Answer in natural language. How many Desks are visible in the scene? Choose between the following options: 3, 0, 2, 4 or 1
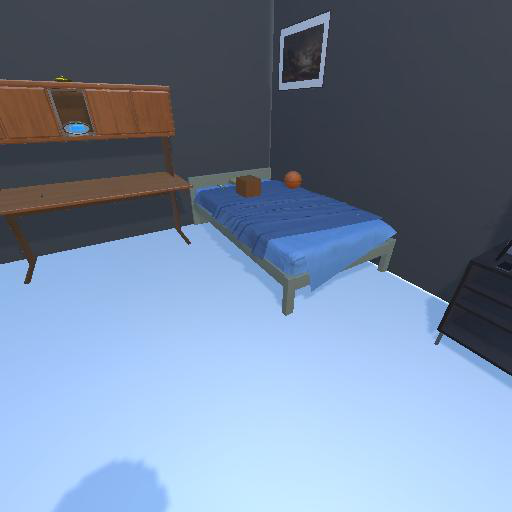
<answer>1</answer>